Mondo spider

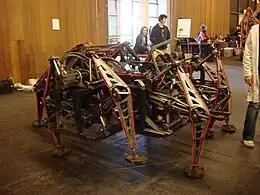
Mondo Spider

The Mondo Spider is a ride-on walking machine propelled via eight steel legs in a walking motion utilizing the Klann Linkage.